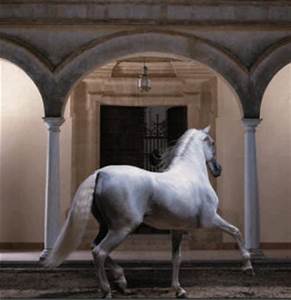
Label: horse